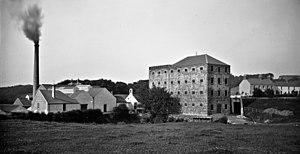
Old Bushmills est une distillerie de whiskey irlandais. Elle s'autoproclame la plus ancienne distillerie de whisky du monde encore en activité du monde en s'appropriant une licence officielle de fabrication de whisky d'avril 1608. Elle a, depuis cette date, toujours été en service. Détenu précédemment par le groupe de spiritueux Diageo, elle est vendue en 2014 à la famille Beckmann qui détient José Cuervo.